Corvo Attano

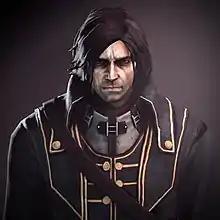
Corvo as seen in "Dishonored".

Corvo Attano is a fictional character and the main protagonist of Arkane Studios' "Dishonored" series. He is the lead protagonist in "Dishonored", one of two playable protagonists in "Dishonored 2", and has appeared in multiple "Dishonored" works, including a comic series, and the first published book of a trilogy of novels announced in 2016.